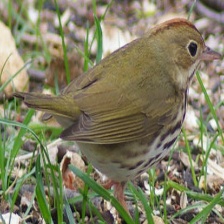
Species: OVENBIRD
Scientific name: SEIURUS AUROCAPILLA